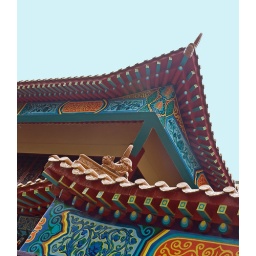
Details of a building Cyrildene, Jozi's Chinatown. Hardly an Engrish sign in sight in the area